Gebhard Leberecht von Blücher

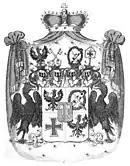
Coat of Arms of Count Blücher, Prince of Wahlstatt

His collected writings and letters (together with those of Yorck and Gneisenau) appeared in 1932: